Marionette (2017 film)

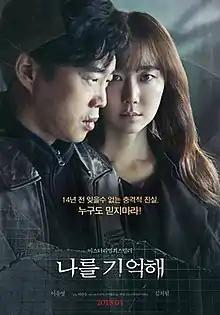
Theatrical poster

Marionette is a 2017 South Korean crime thriller film written and directed by Lee Han-wook. The film stars Lee Yoo-young and Kim Hee-won.